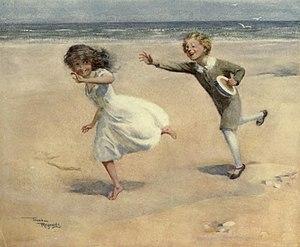
David Copperfield ou L'Histoire, les aventures et l'expérience personnelles de David Copperfield le jeune API : [ˈdeɪ.vɪd ˈkɒ.pə.ˈfiːld]) est le huitième roman de Charles Dickens et le premier de cet auteur à présenter un narrateur à la première personne. Il a été publié en vingt numéros et dix-neuf parutions, par Bradbury and Evans, entre 1849 et 1850, avec des illustrations de Hablot Knight Browne, dit Phiz.